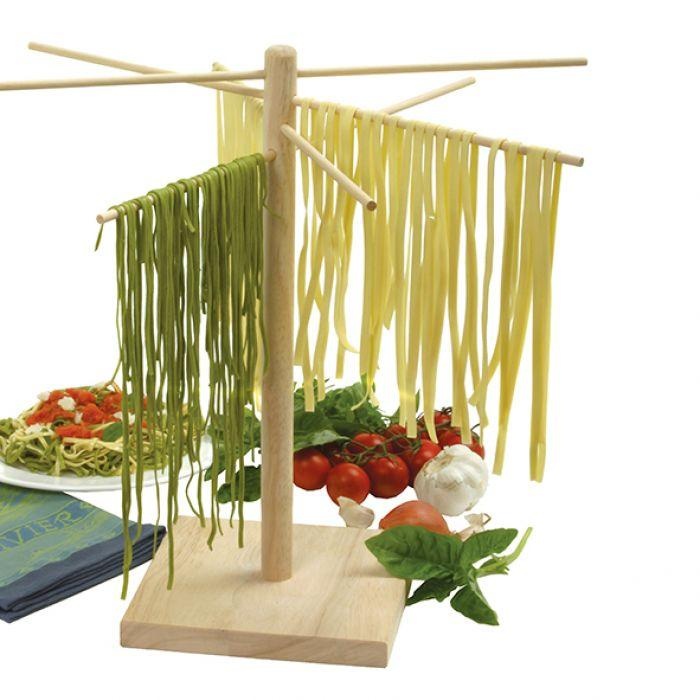
Al Dente - Pasta Drying Rack
Making pasta from scratch? The Al Dente Pasta Drying Rack is the perfect partner for keeping your sliced pasta ready for cooking or storage. With four dowels for hanging, your noodles can dry up quickly without sticking. Thanks to this convenient wooden rack, you have the perfect excuse to impress family and friends with exceptional pasta dishes. Features Sturdy pasta drying rack made of wood and comes with a base and four dowels. Allows air to circulate easily to quickly dry your homemade pasta. Prevents fresh pasta from sticking together while drying. Easy to assemble or pull apart for compact storage. Perfect for drying up to 1kg of pasta without taking up too much space. Construction: Wood. Dimensions Dowel: 45cm (length). Assembled unit: 45cm x 45cm x 42cm. Compact storage. Cleaning & Care Wipe down with damp cloth only. Do not submerge in water.
Brand: Al Dente
Category: Home & Garden > Kitchen & Dining > Kitchen Appliance Accessories > Pasta Maker Accessories > Pasta Drying Racks